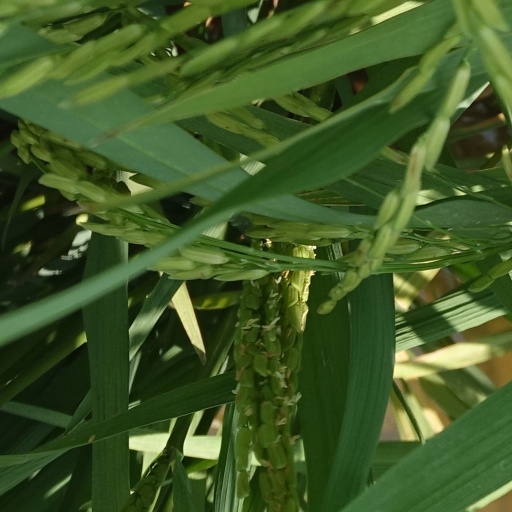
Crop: rice